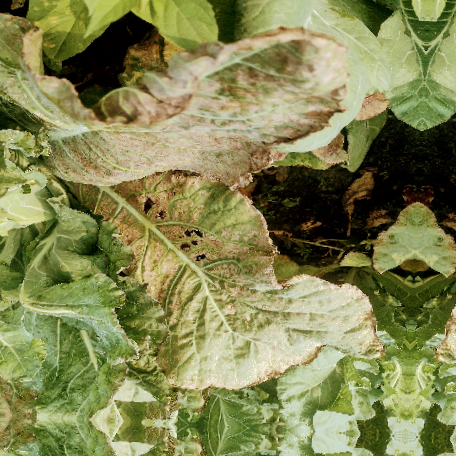
Label: Downy Mildew